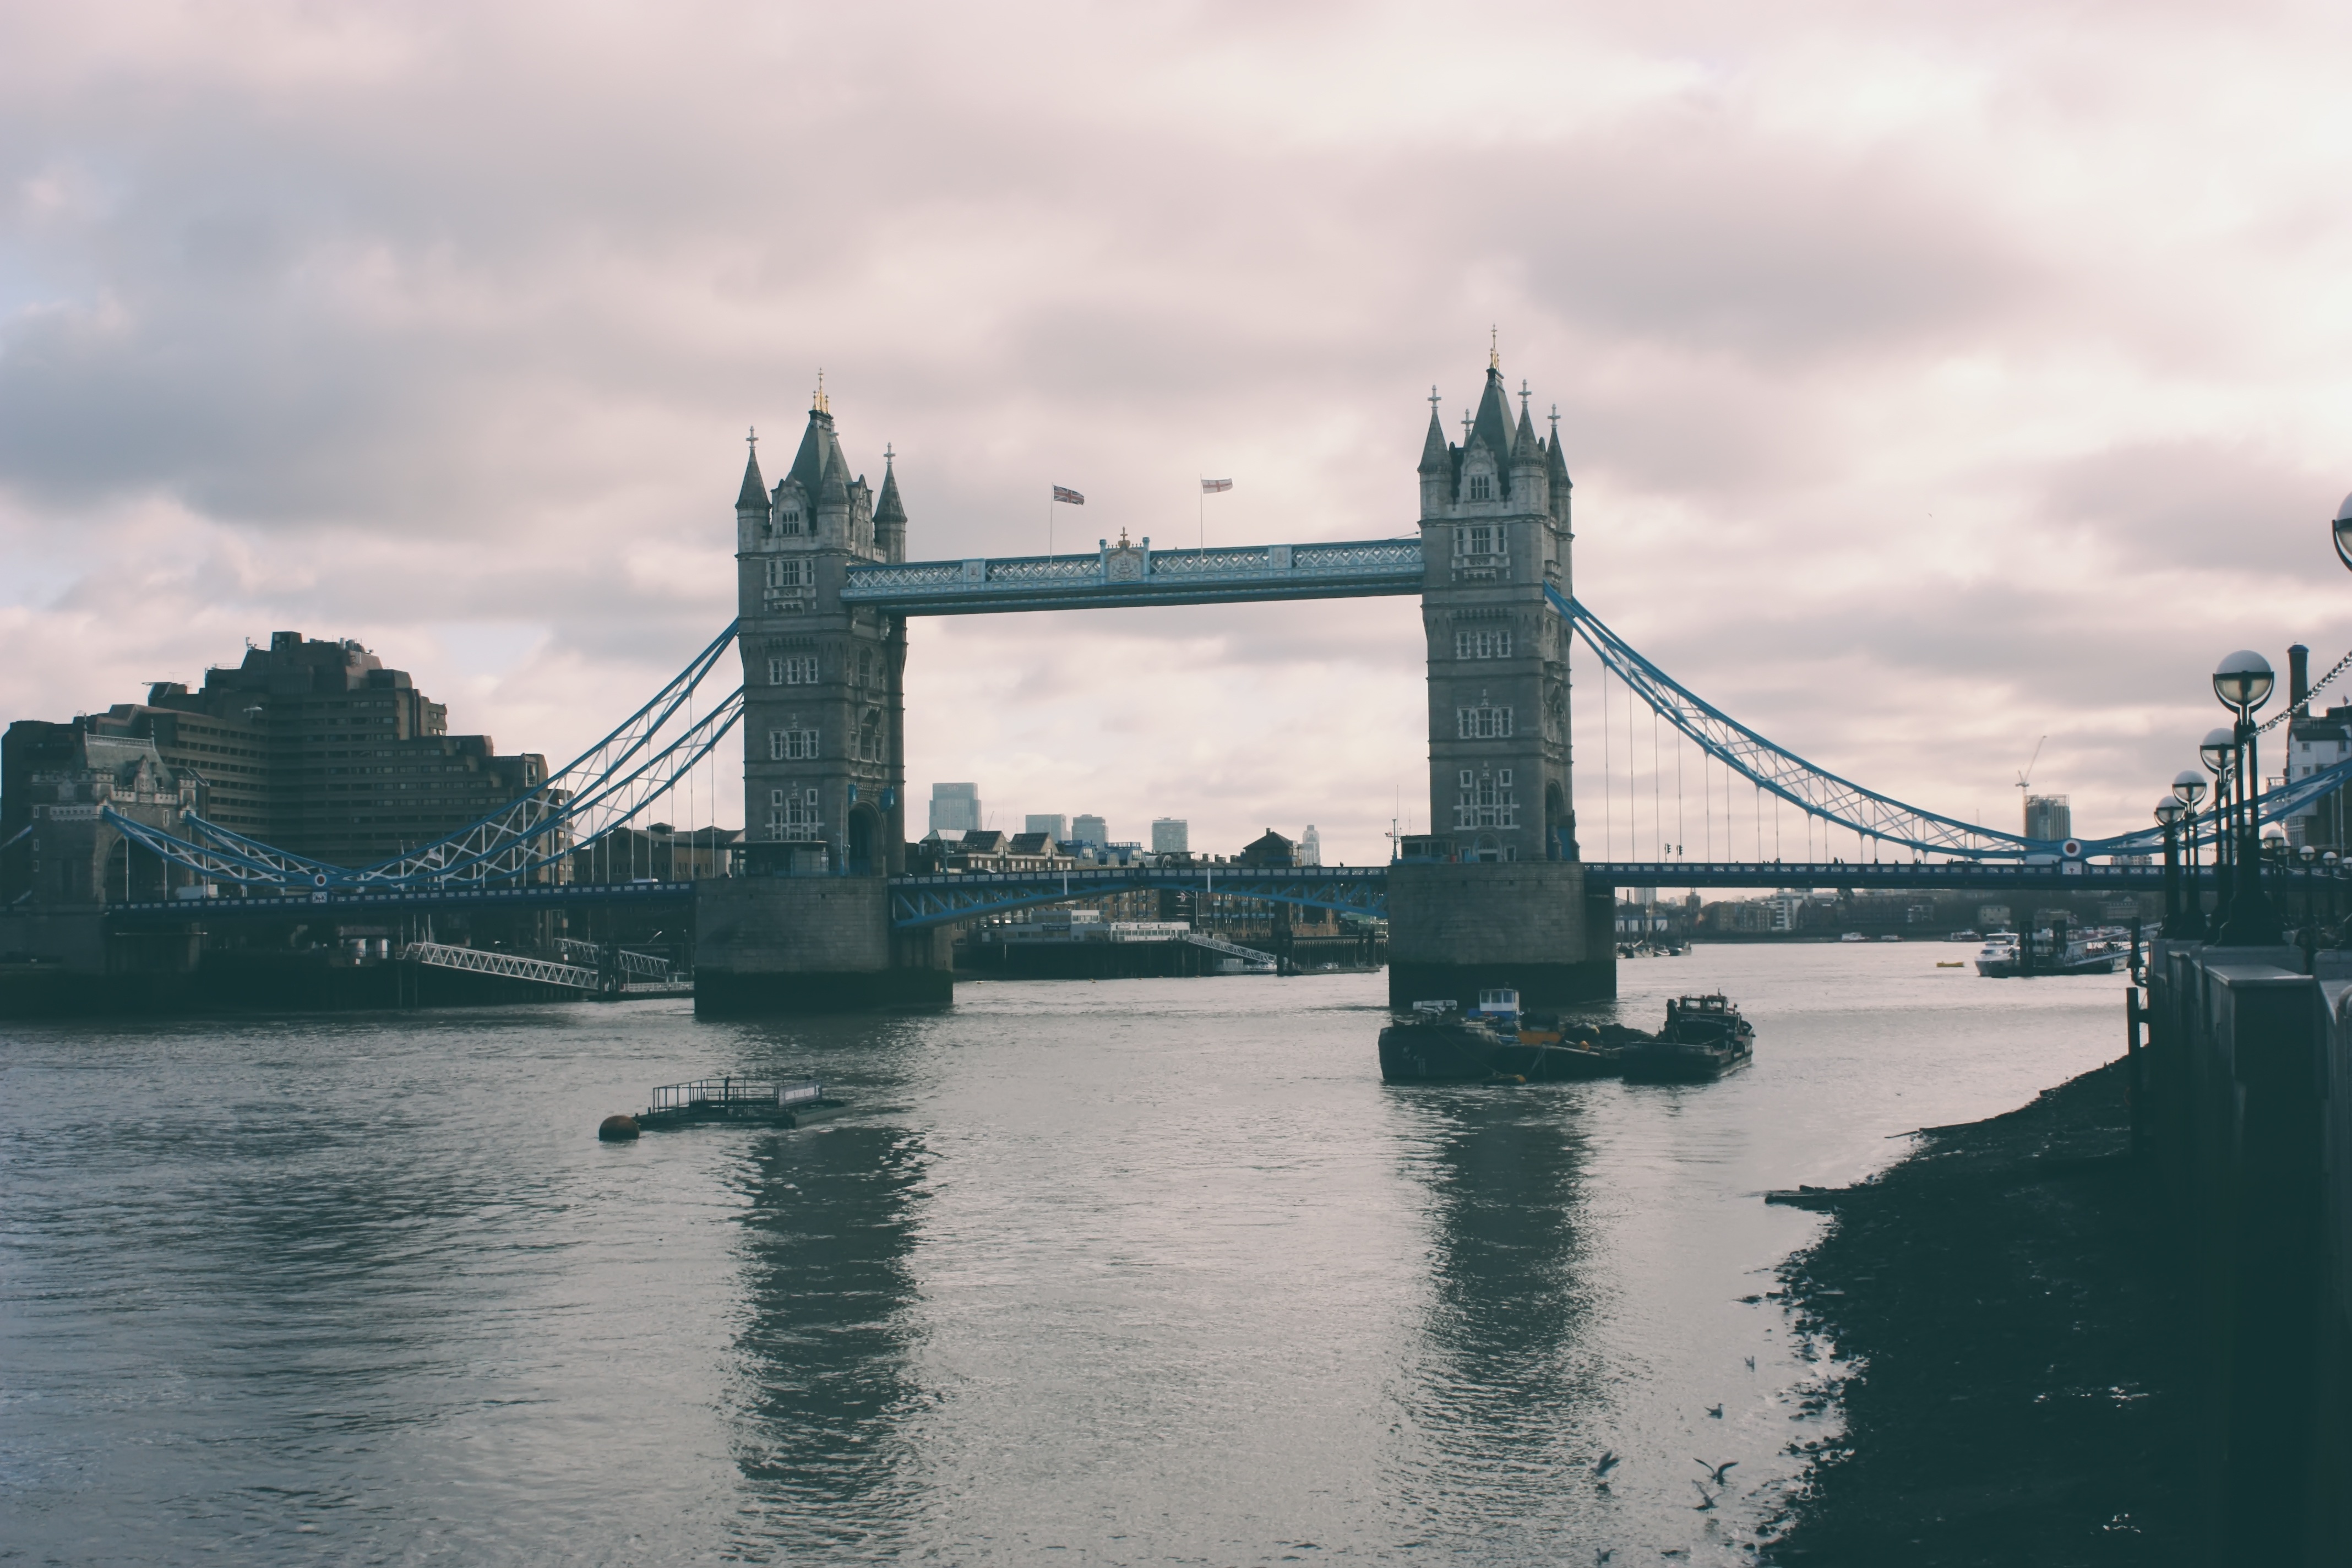
landscape, sea, water, architecture, sky, bridge, skyline, cloudy, morning, rain, building, old, city, river, cityscape, tourist, travel, dusk, europe, reflection, tower, landmark, attraction, historic, tourism, waterway, outdoors, uk, england, london, place, tour, boats, british, culture, amazing, history, famous, english, heritage, britain, destinations, atmospheric phenomenon, nonbuilding structure